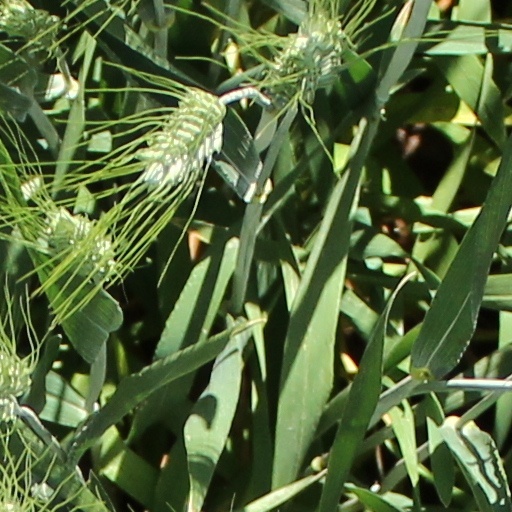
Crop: wheat